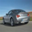
Label: automobile